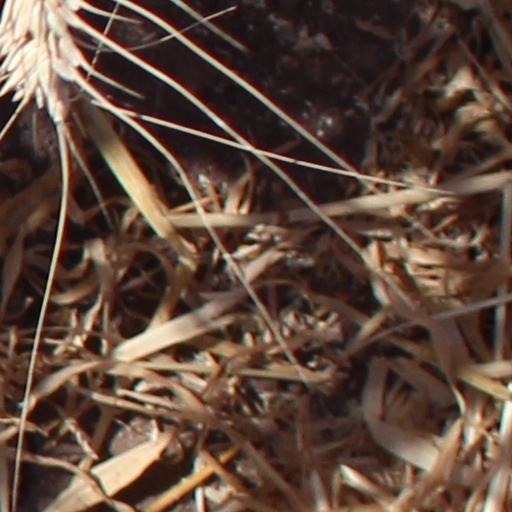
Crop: wheat